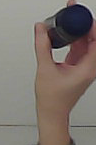
Product: nivea_rollon